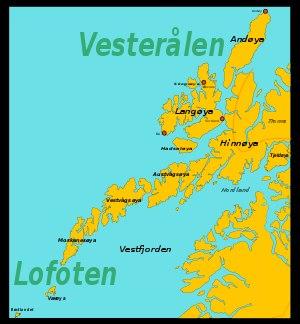
Les îles Lofoten sont un archipel appartenant à la Norvège. Elles se situent au large de Bodø, au nord du cercle polaire, entre la mer de Norvège et le Vestfjord, bras de mer poissonneux qui les sépare du continent.